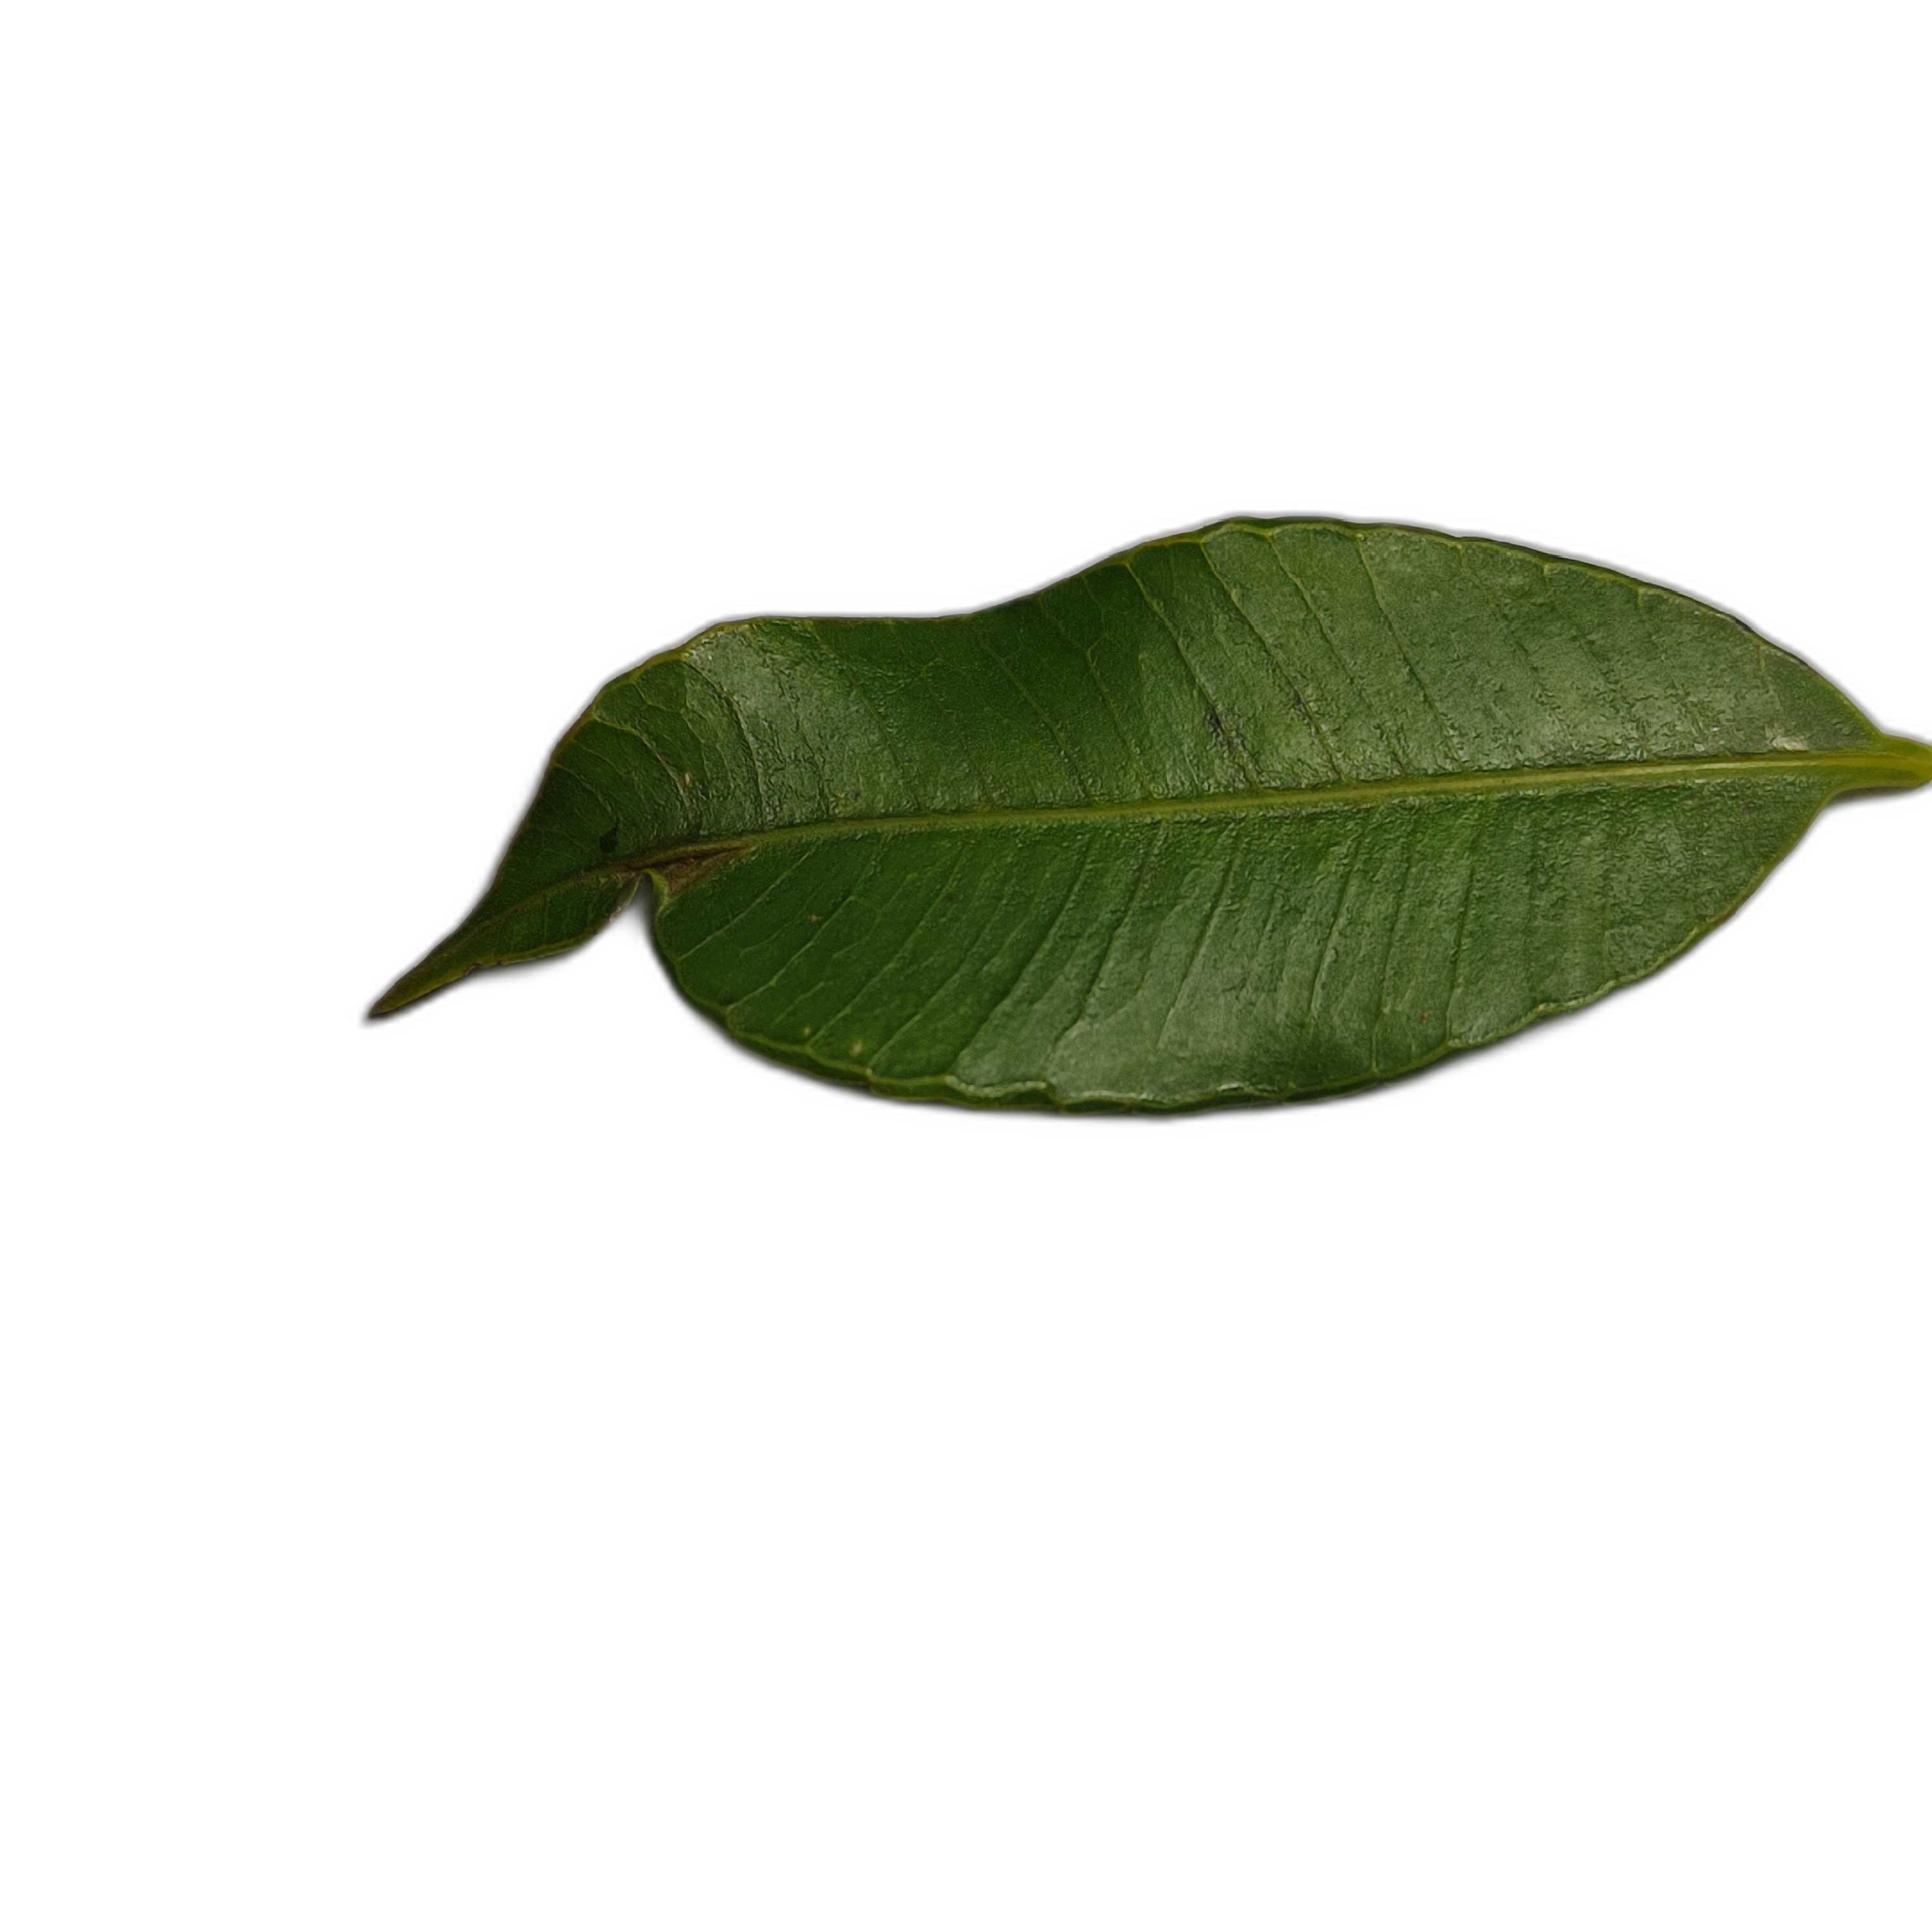
Label: healthy